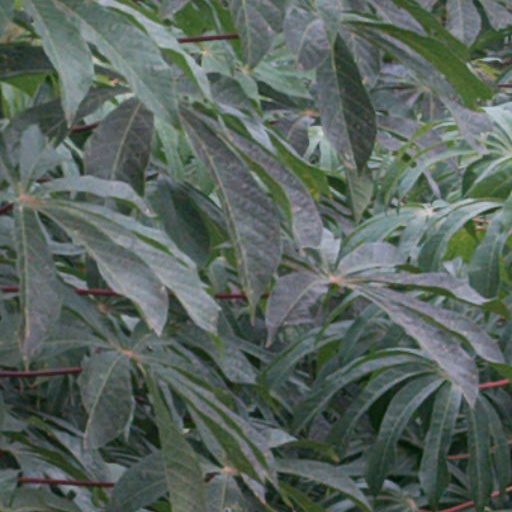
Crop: cassava